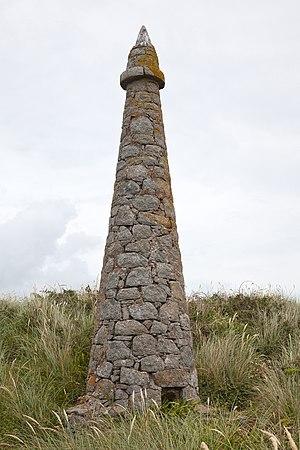
Herm est la plus petite des îles Anglo-Normandes ouvertes au public. Elle est proche de l'île de Guernesey dont elle est séparée par la passe du Petit Ruau. L'île est administrée par le bailliage de Guernesey et possède son propre drapeau.